William J. Flake

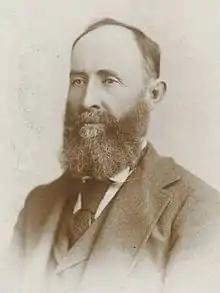

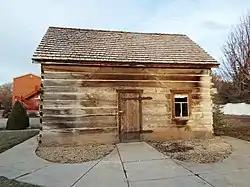
William Jordan Flake Cabin built in 1858 and now located on Stinson and Hunt Sts. in Snowflake, Az.

William Jordan Flake (July 3, 1839 – August 10, 1932) was a prominent member of the Church of Jesus Christ of Latter-day Saints, who helped settle parts of Arizona, and was imprisoned at the Yuma Territorial Prison for polygamy.